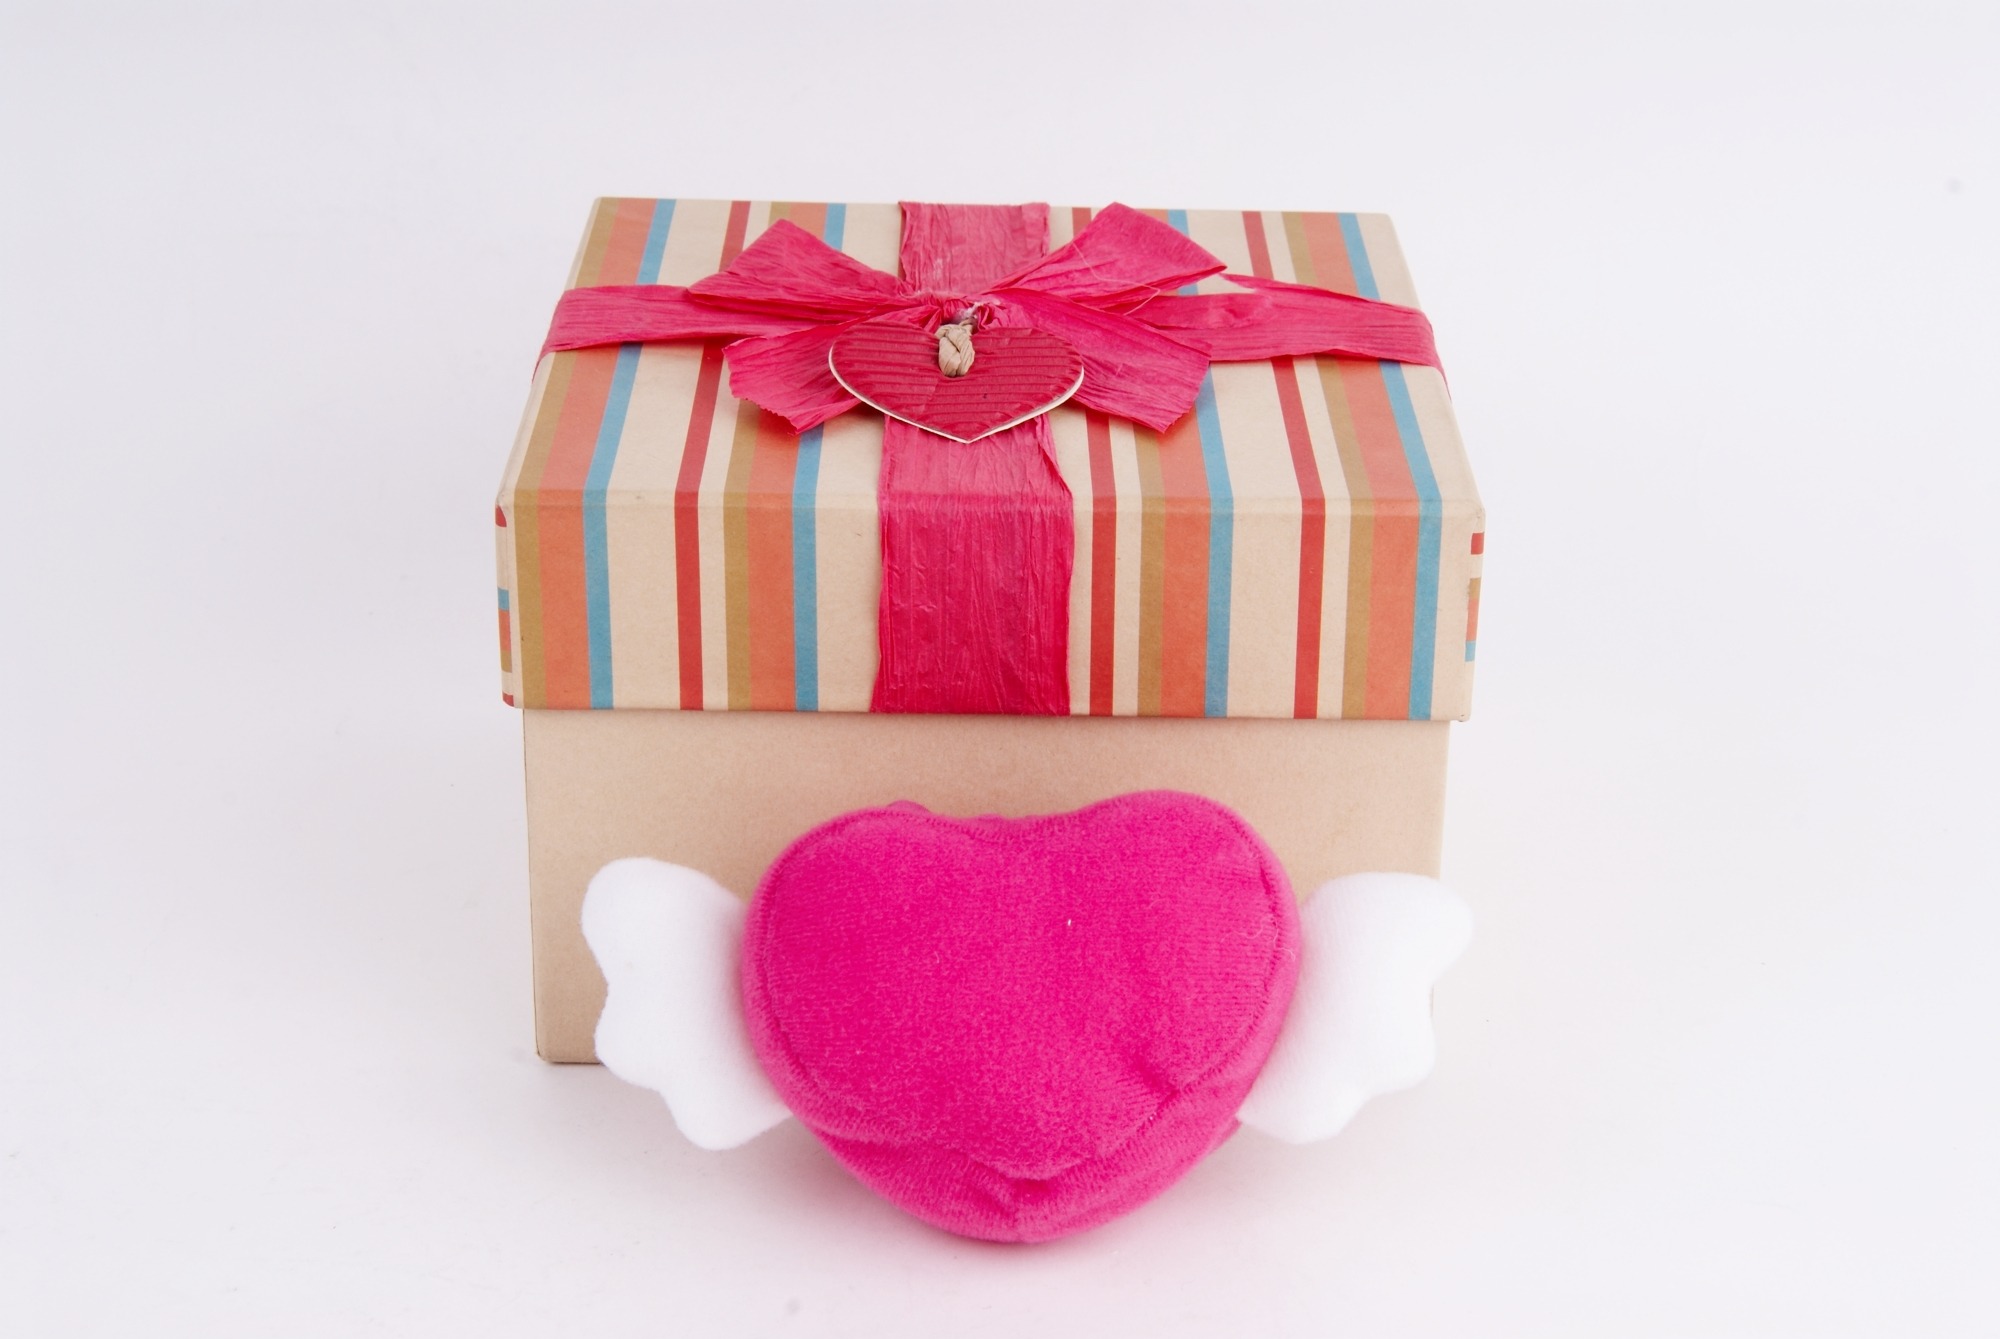
love, heart, gift, pattern, food, romantic, box, pink, toy, present, product, textile, hart, decorative, valentine, coin purse